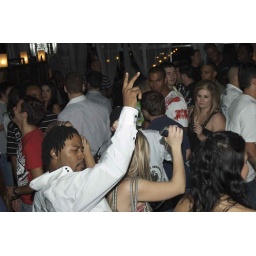
Suite 301, tempe ,sky lounge and bar, best bar in tempe, mill ave